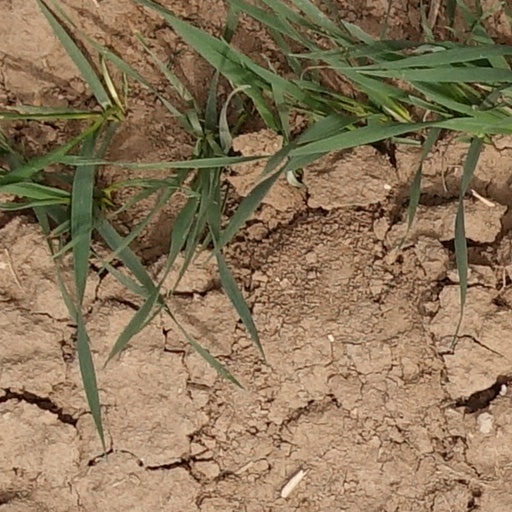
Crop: wheat